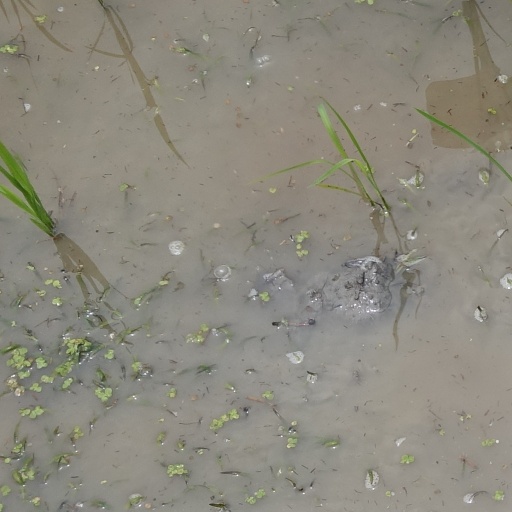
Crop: rice